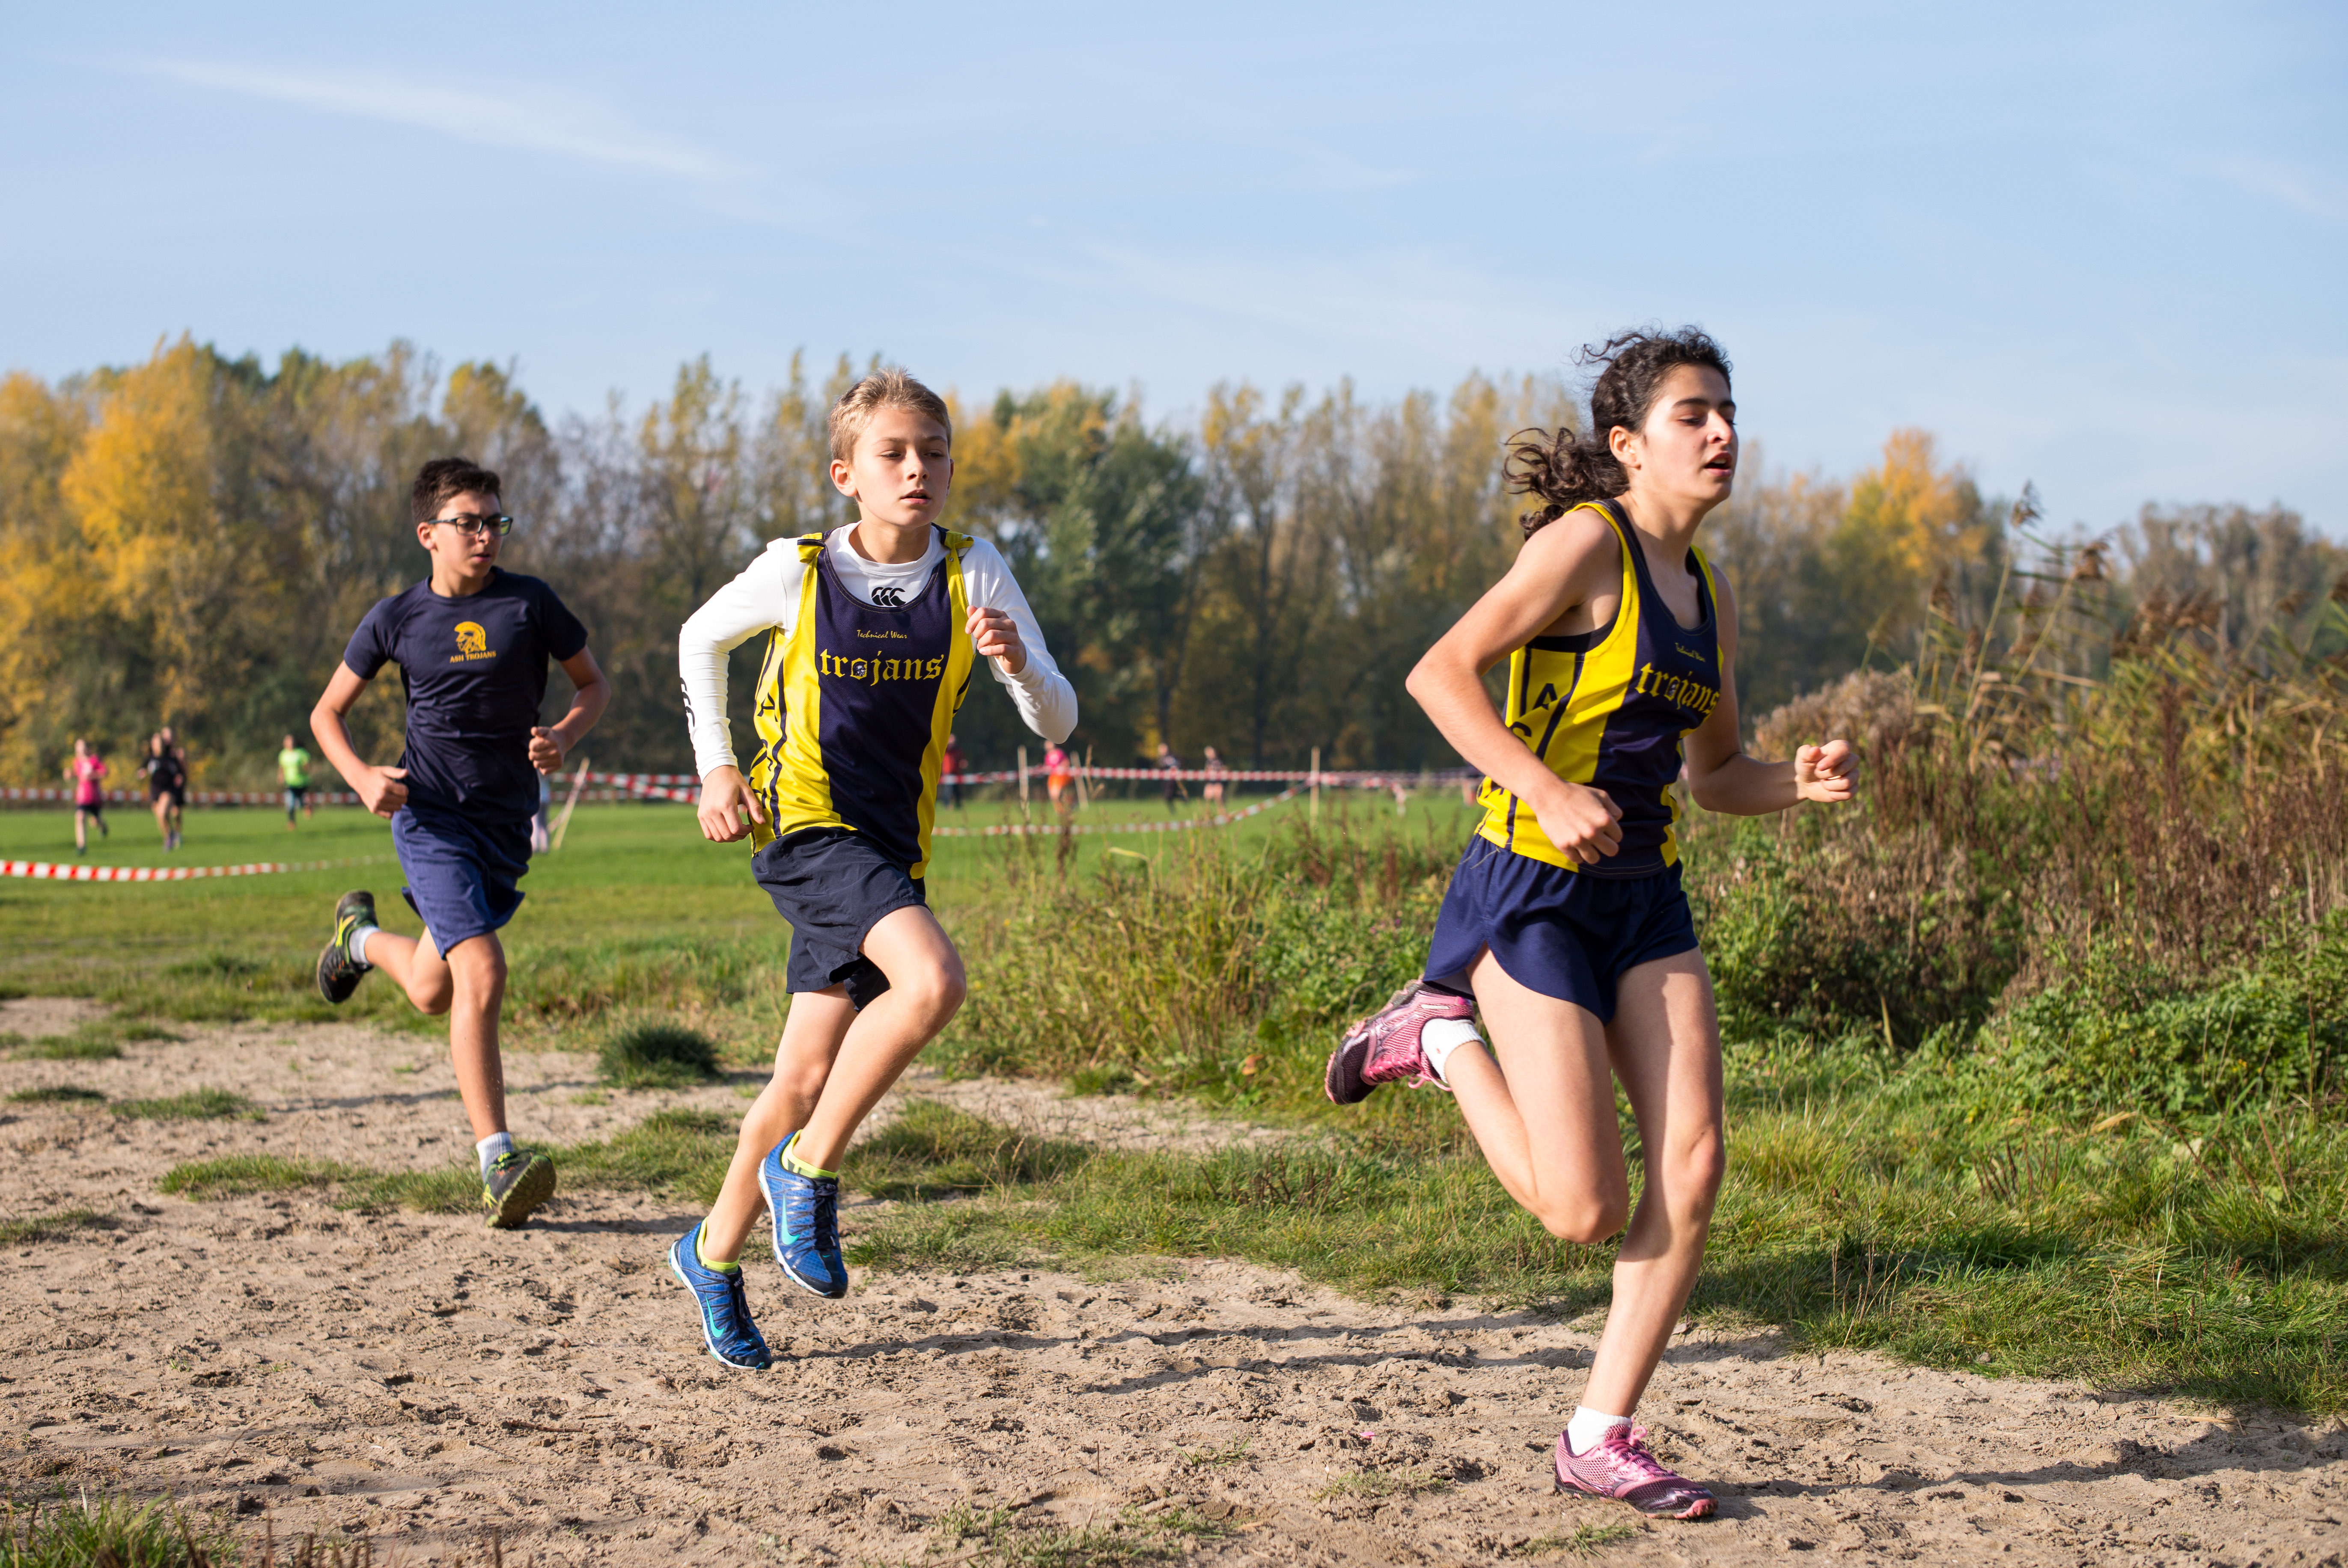
person, running, country, recreation, europe, high, park, jogging, cross, ash, race, competition, woods, holland, hague, amsterdam, netherlands, international, girls, m, team, sports, dutch, boys, 50, school, runners, endurance, junior, leica, 240, summilux, varsity, athletics, meet, bos, isa, amsterdamse, mountain biking, physical exercise, outdoor recreation, human action, endurance sports, ultramarathon, duathlon, cross country running, cross country cycling